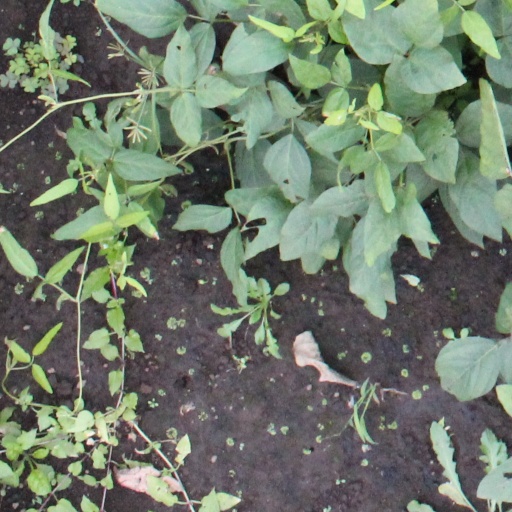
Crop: soybean